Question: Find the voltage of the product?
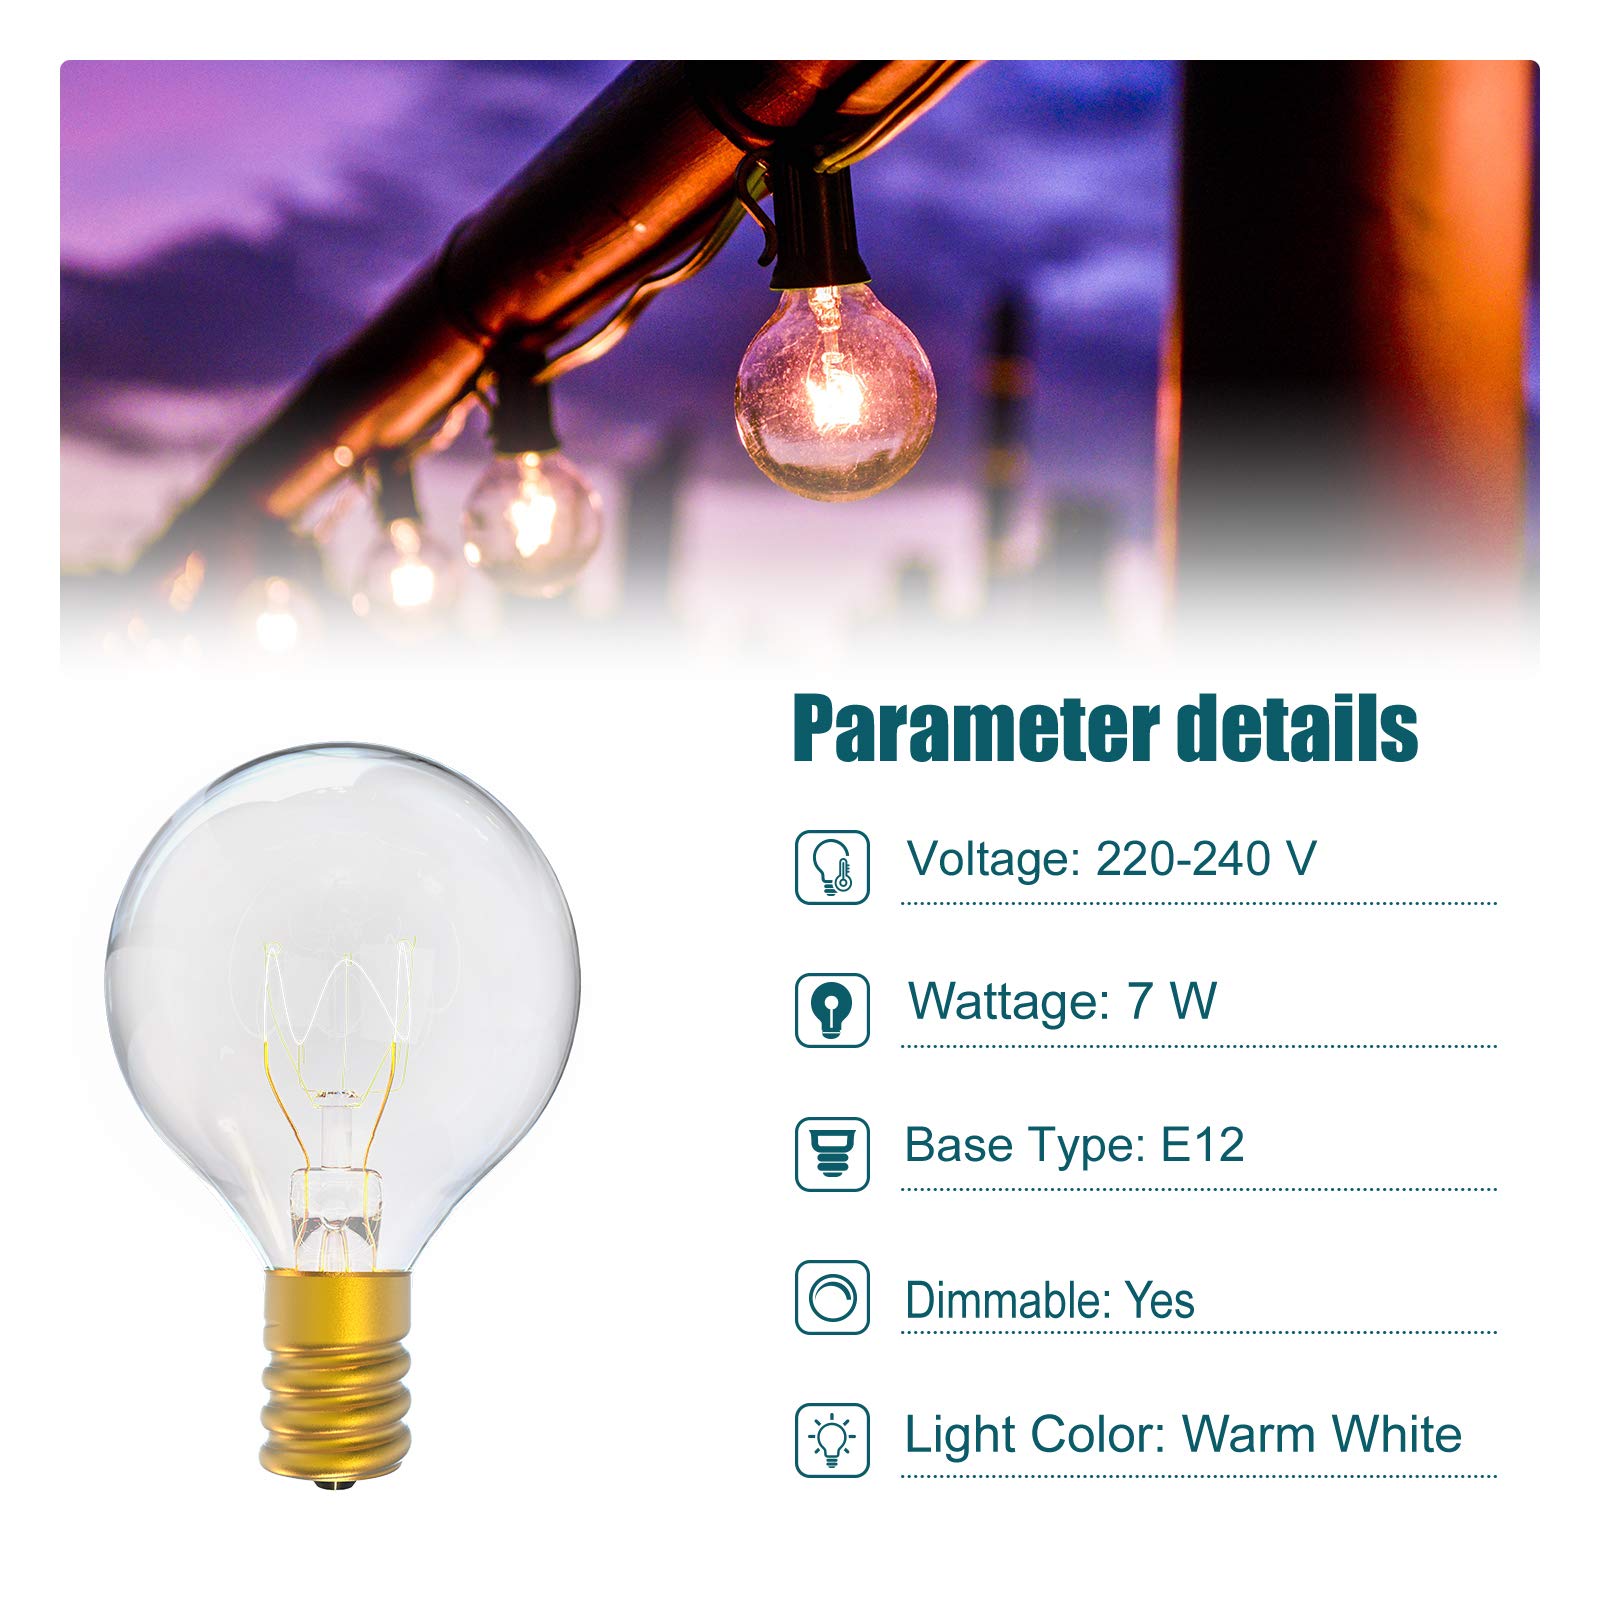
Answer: [220.0, 240.0] volt